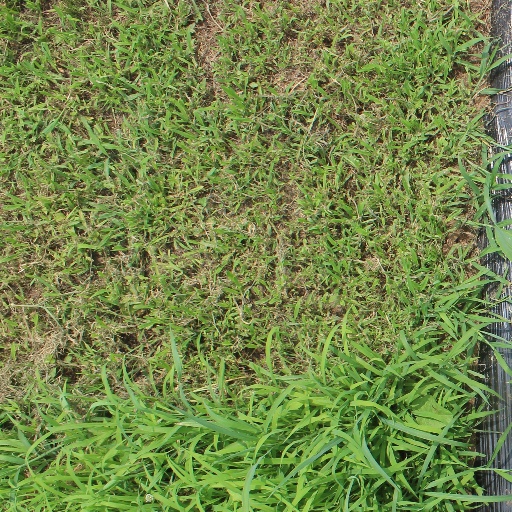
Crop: sorghum